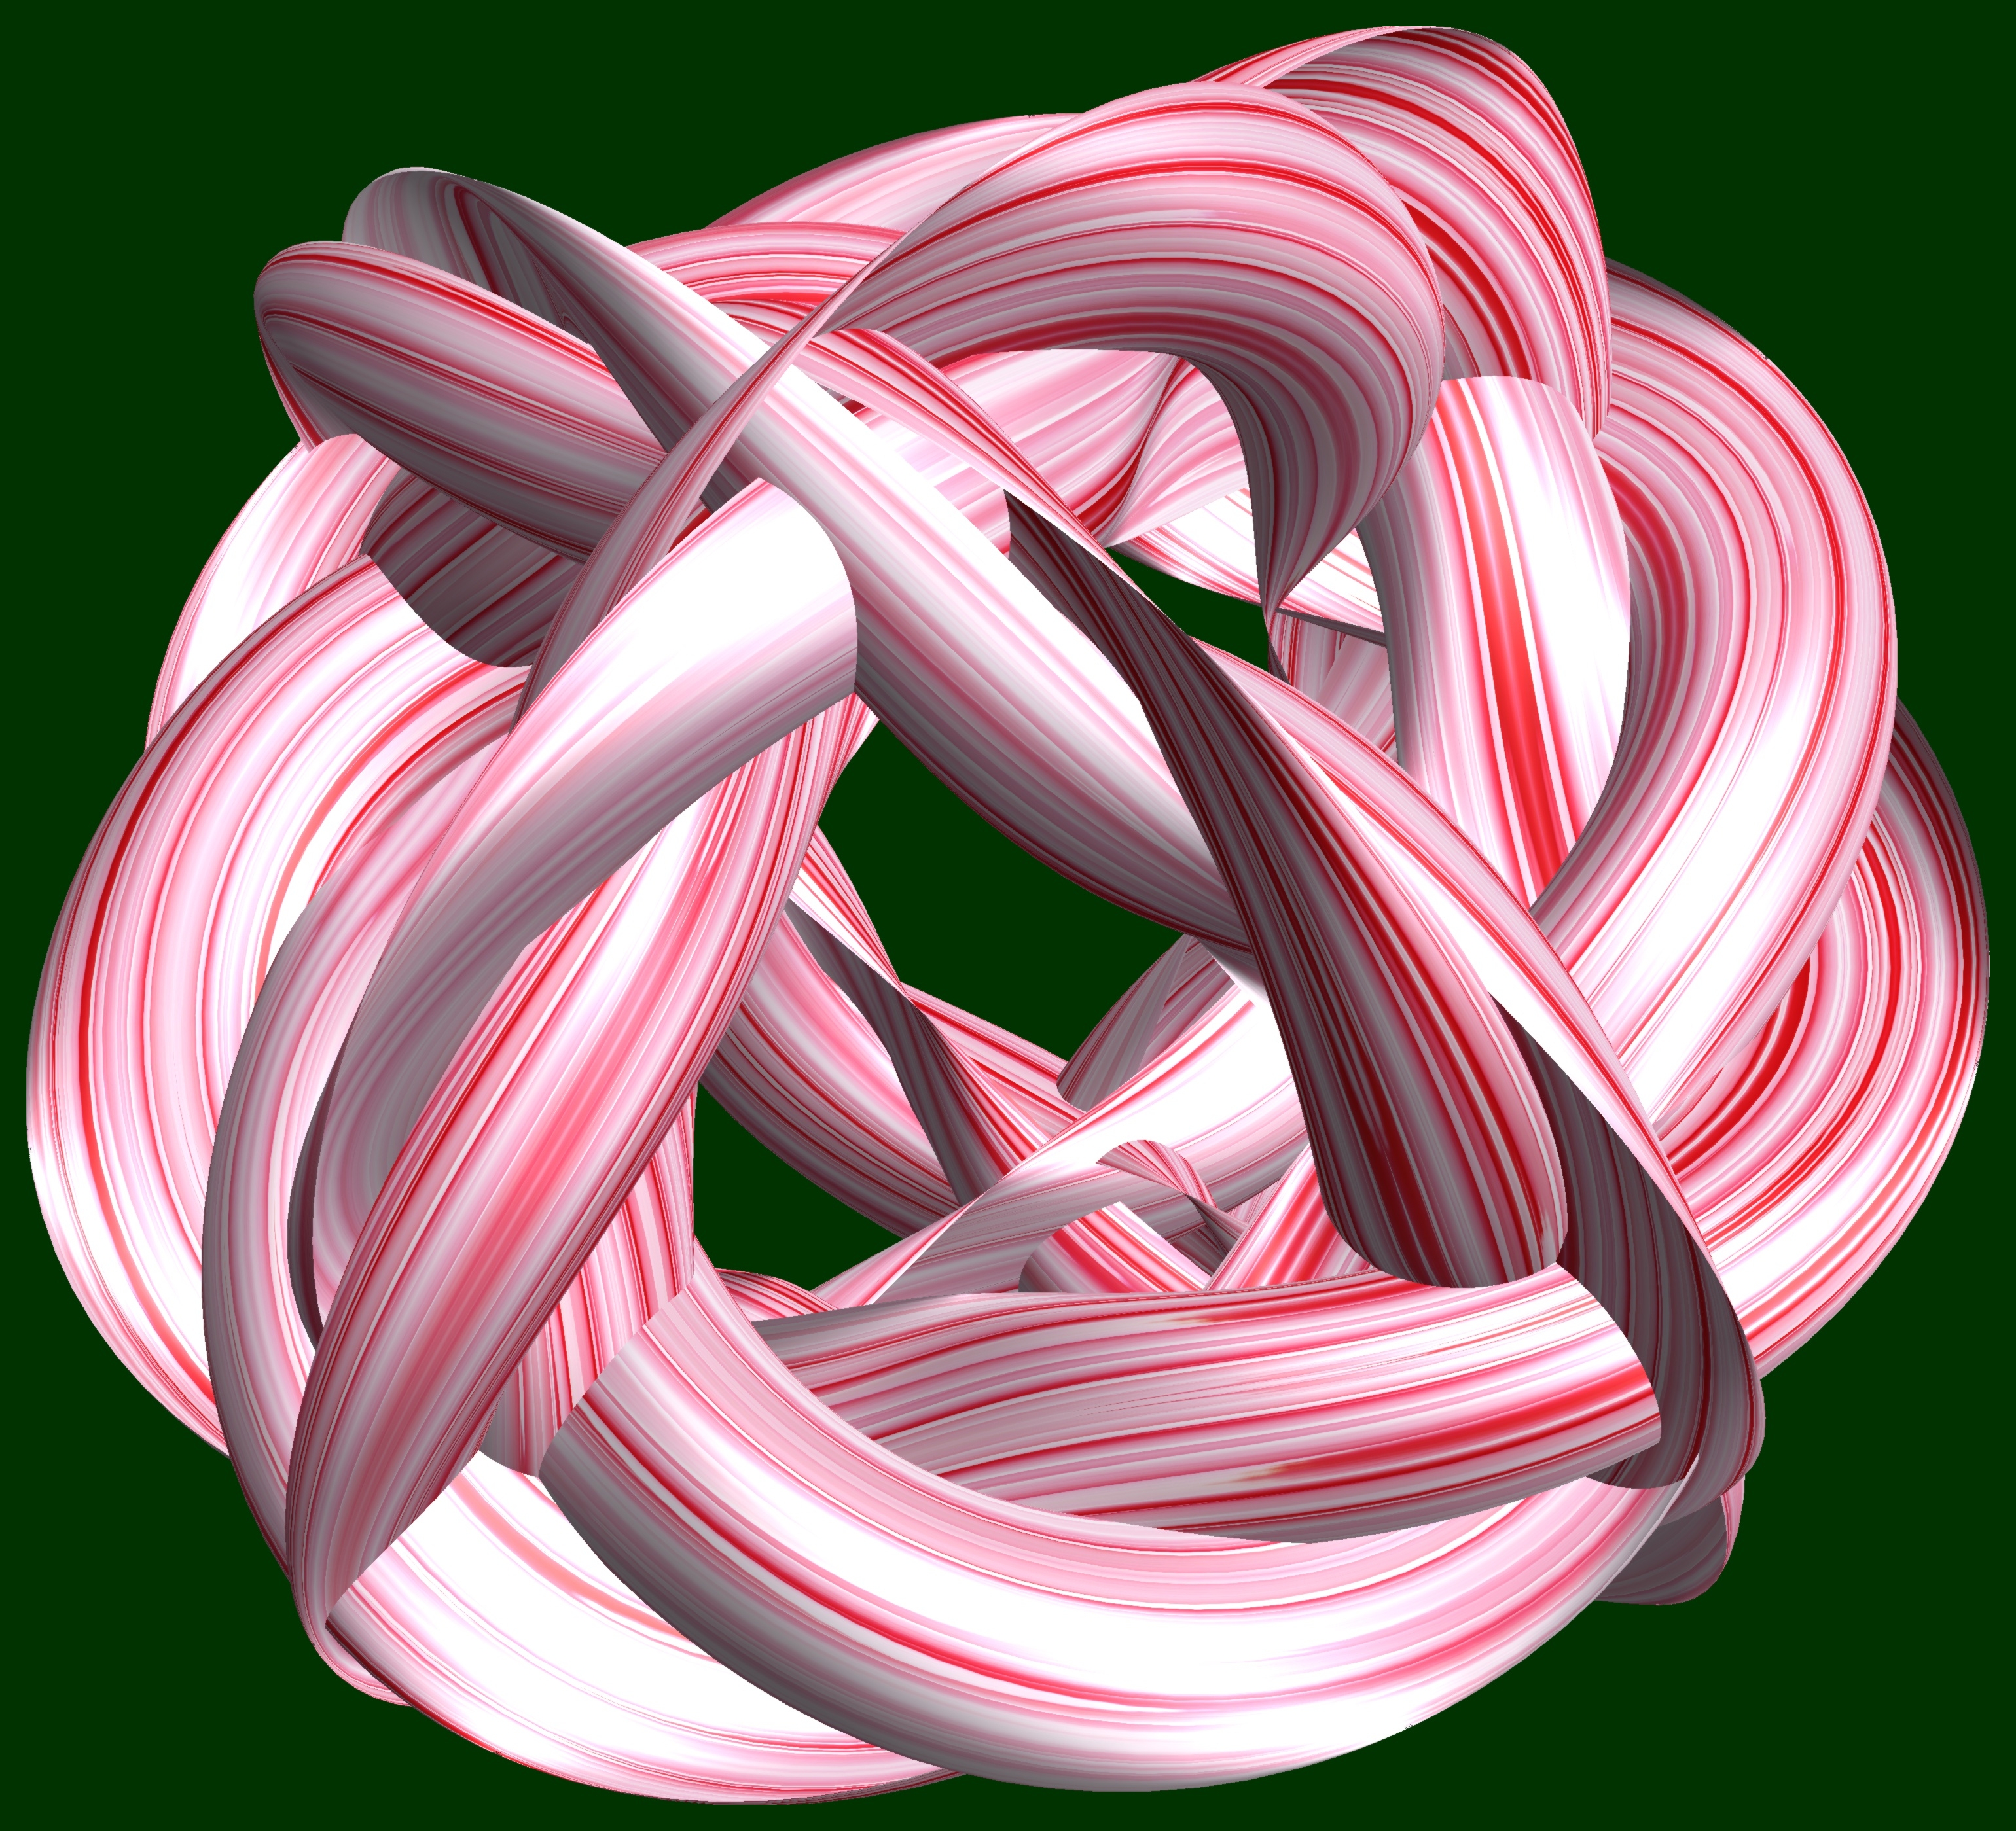
structure, plant, texture, flower, petal, pattern, geometry, pink, sculpture, design, symmetry, 3d, graphic, shape, torus, mathematica, cg, parametricplot3d, code, program, algorithm, mapping, geometricsculpture, flowering plant, land plant, amaryllis belladonna